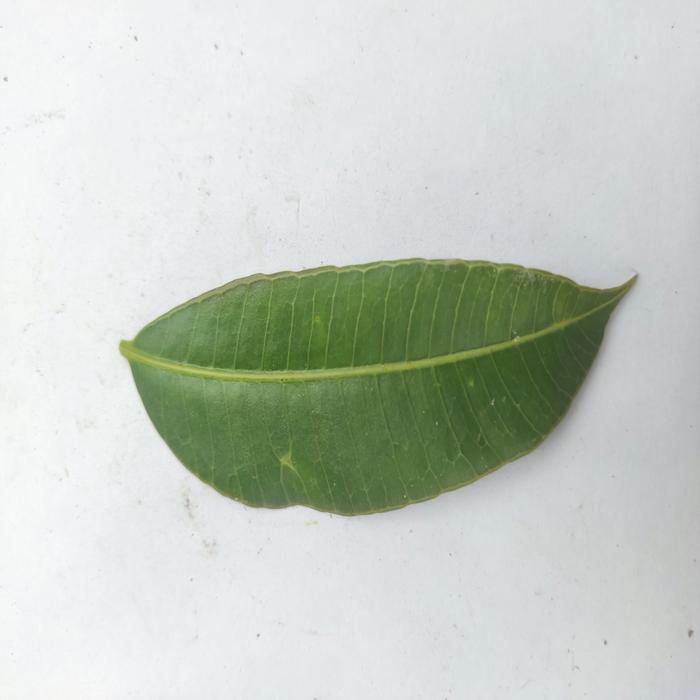
Crop: Hog Plum
Leaf condition: Heathy_Leaf